Windsor Road

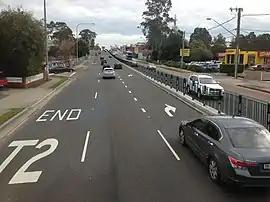
Northbound along Windsor Road at Baulkham Hills

Windsor Road is a notable road in the Hills District of Sydney, linking Windsor and North Parramatta in Sydney's west. It is a constituent part of route A2.